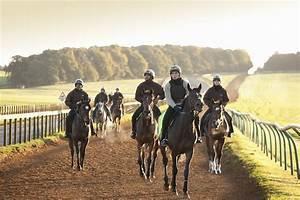
horse